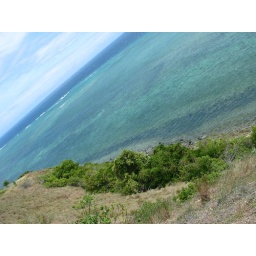
The shades of blue in the water and sky were beautiful